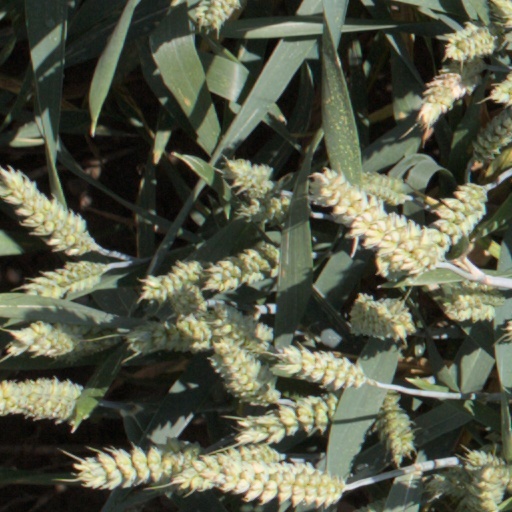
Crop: wheat